Edward Hagedorn

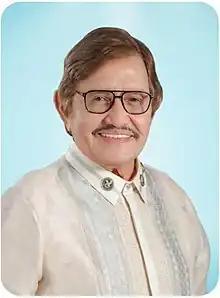
Official portrait, 2022

Edward Solon Hagedorn (October 12, 1946 – October 3, 2023) was a Filipino politician who was the mayor of Puerto Princesa, Philippines, and later the representative of Palawan's 3rd congressional district.